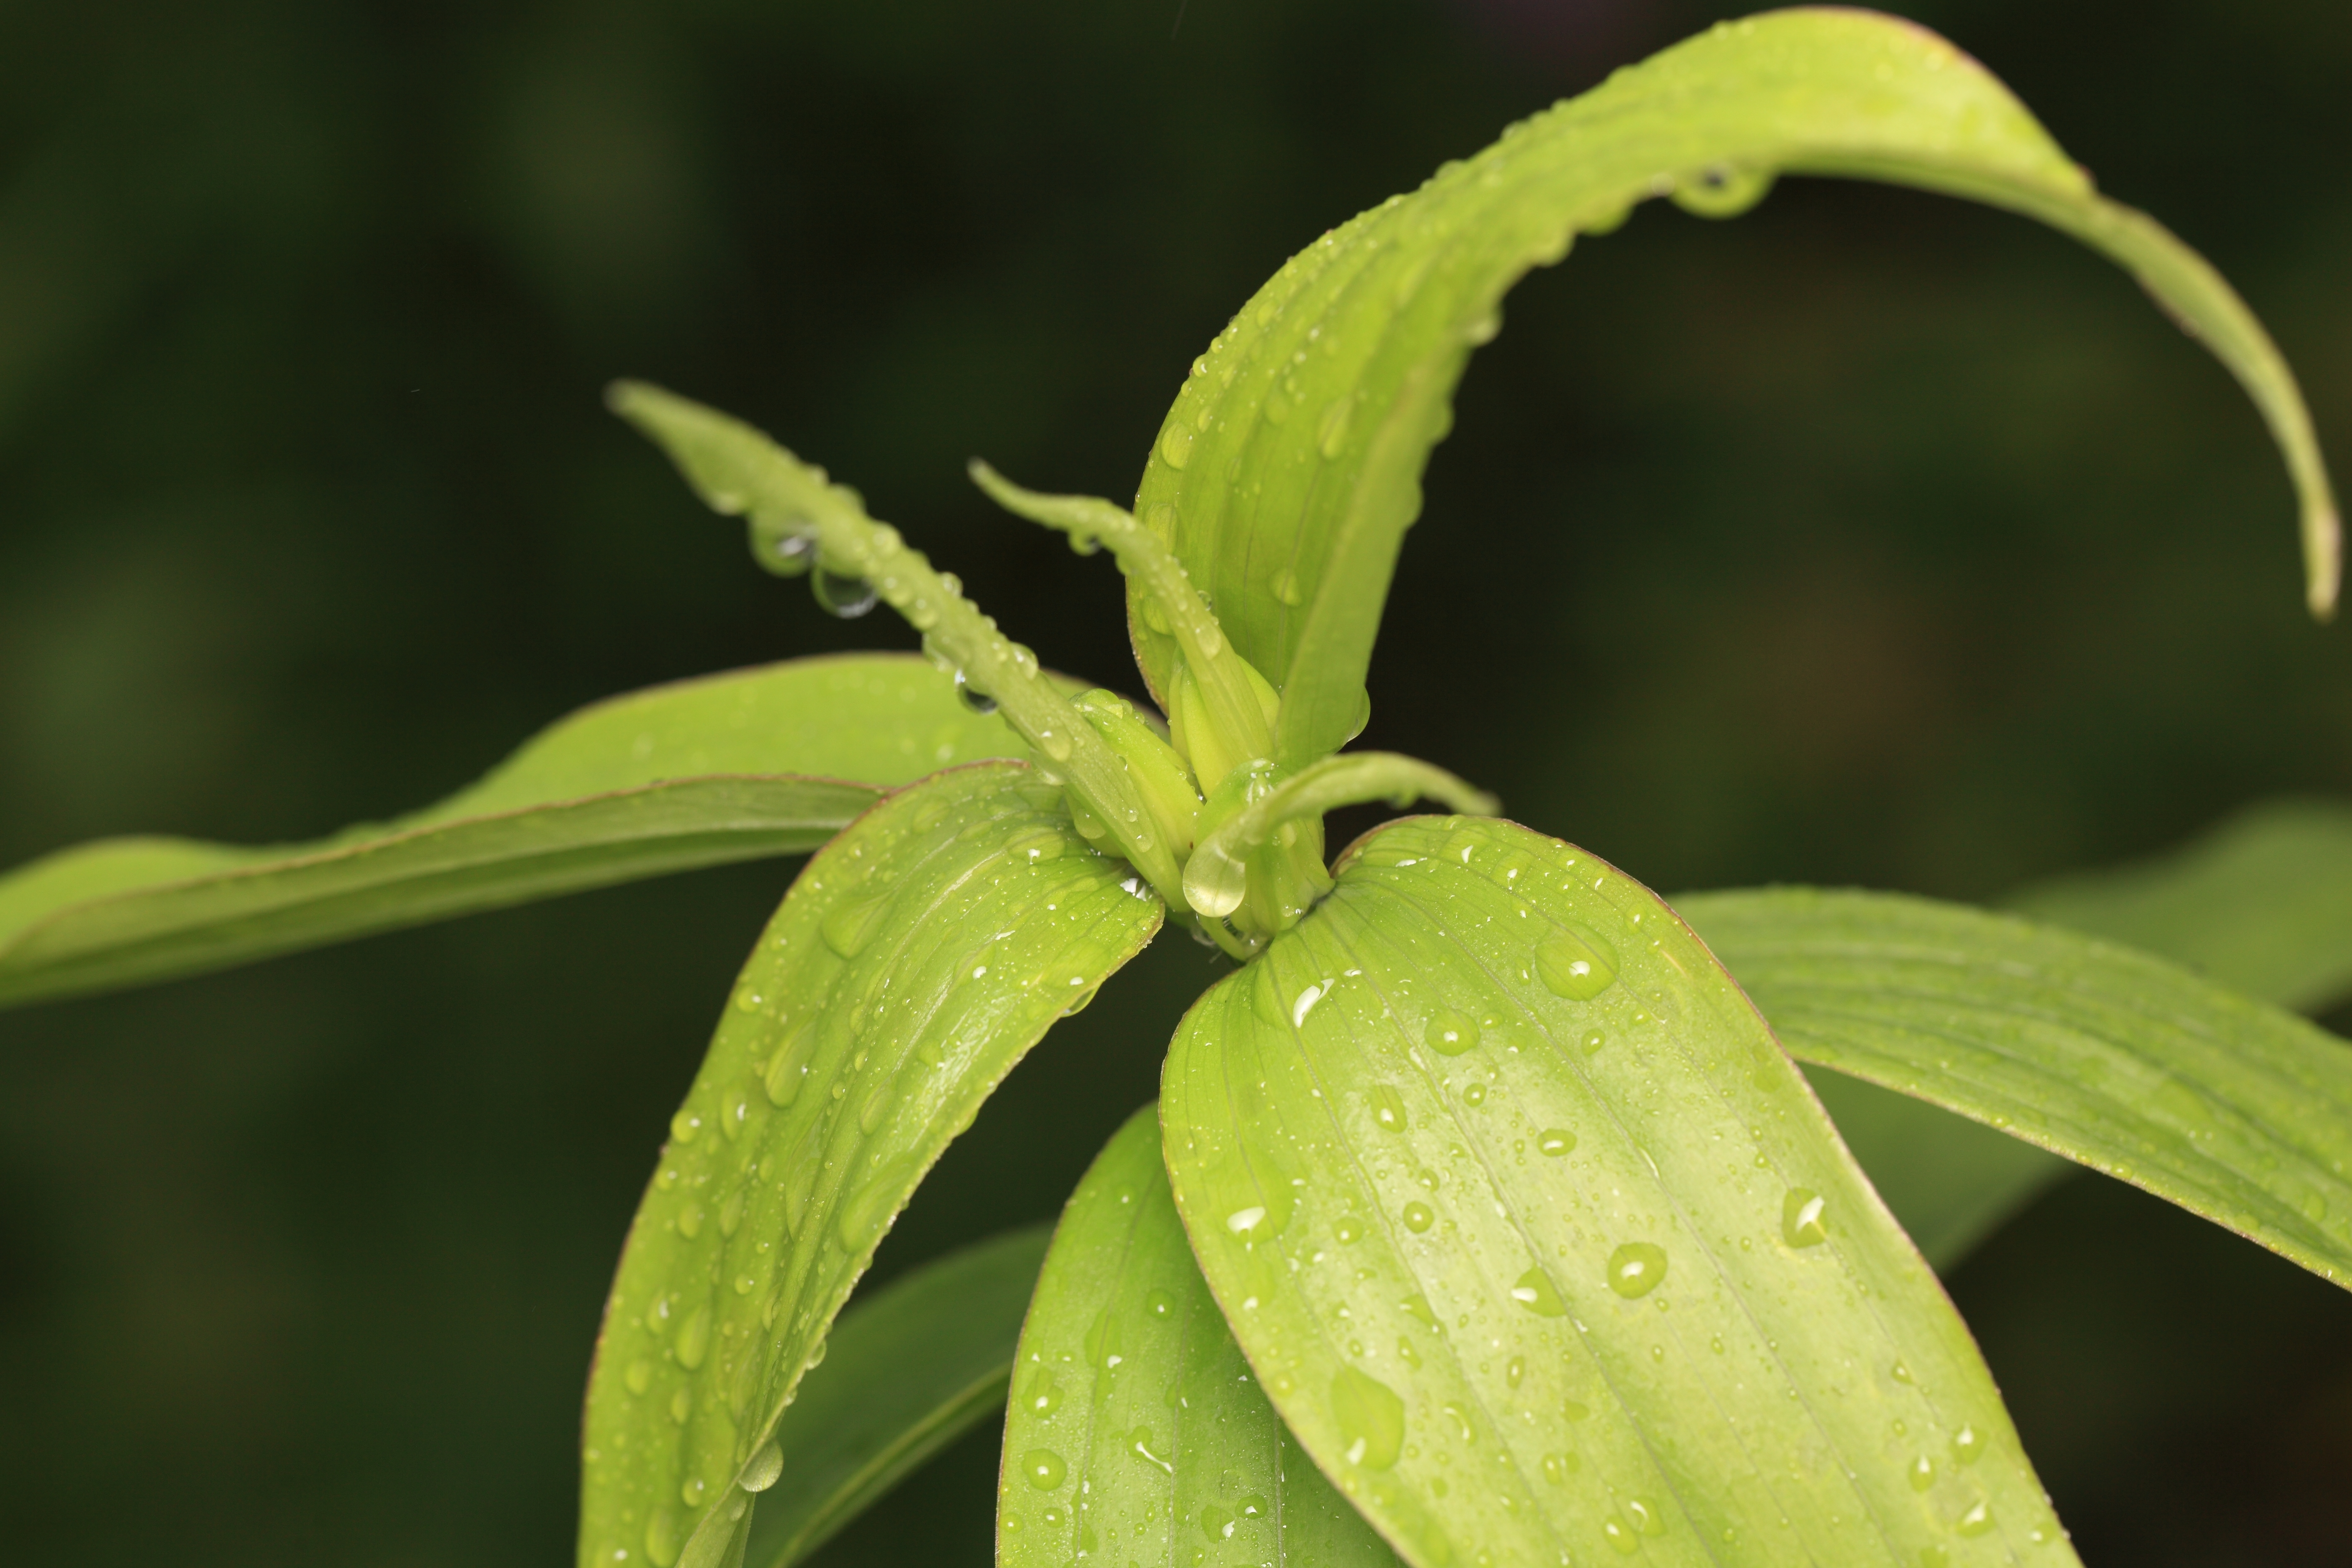
plant, photography, leaf, flower, green, high, botany, flora, wildflower, close up, cool image, 5d, hires, bud, markii, hi, res, resolution, nagano, suwa, fujimi, nyuukasayama, cypripedium, macro photography, flowering plant, dicotyledon, plant stem, land plant, dayflower family